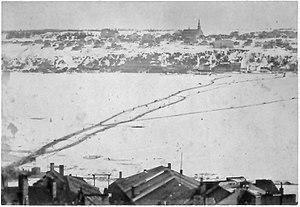
Le Pont de glace vu de la terrasse Durham, Québec, 1877, carte cabinet, albumine (cat. 359). «
Cet article traite des événements qui se sont produits durant l'année 1877 au Québec.